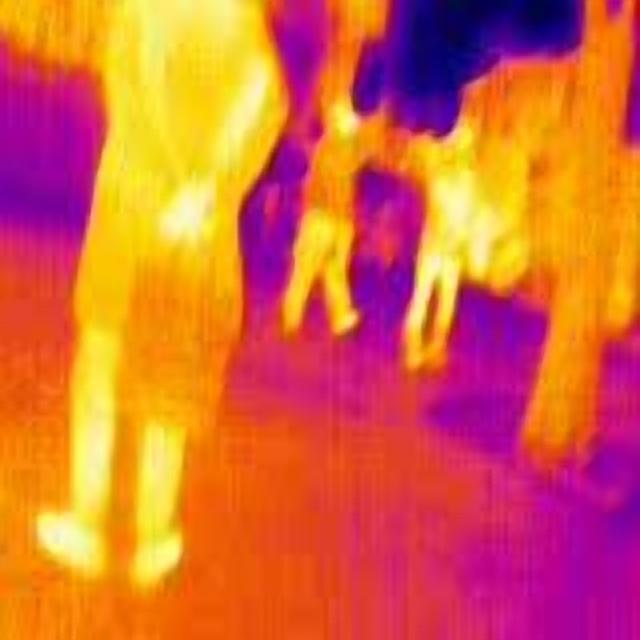
Detected objects:
label: person
label: person
label: person